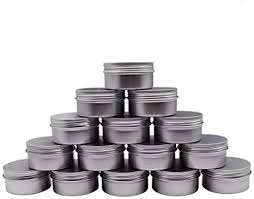
Label: metal